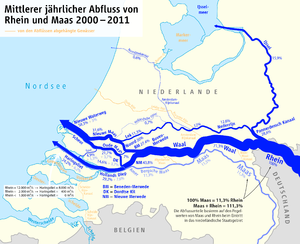
La Merwede inférieure est une rivière néerlandaise, qui fait partie du delta du Rhin.